Operation Hardtack I

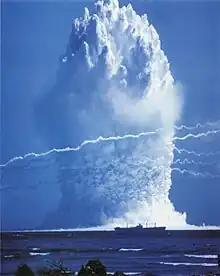
The Umbrella blast on June 9 with the in front.

The Cactus test took place May 6, 1958 at approximately 0615. An land-surface type shot was detonated on a platform at the northern tip of Runit, Enewetak in the second of the 35 tests for Operation Hardtack I.The initial cloud from the explosion reached as high as within the first ten minutes, and settled at around by 20 minutes after detonation. The nuclear fallout prediction map proved to be accurate in determining the span and the intensity of the resultant fallout.Measured peak intensity of fallout reached at hour three directly above blast site on the North end of the Atoll. At mid-island the radiation was measured to be . The southern tip received a very small amount of radiation, due to the easterly winds.